Elizabeth J. Tasker

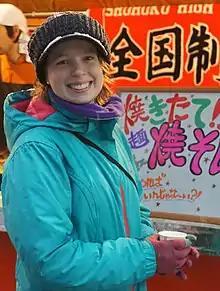
Tasker in 2014

Elizabeth J. Tasker (born 12 July 1980) is a British astrophysicist and science writer.